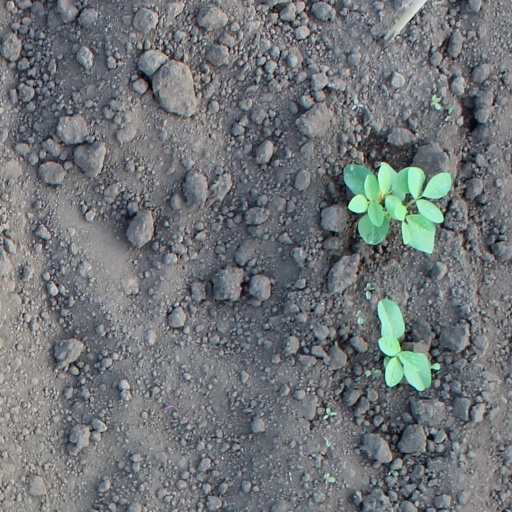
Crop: soybean